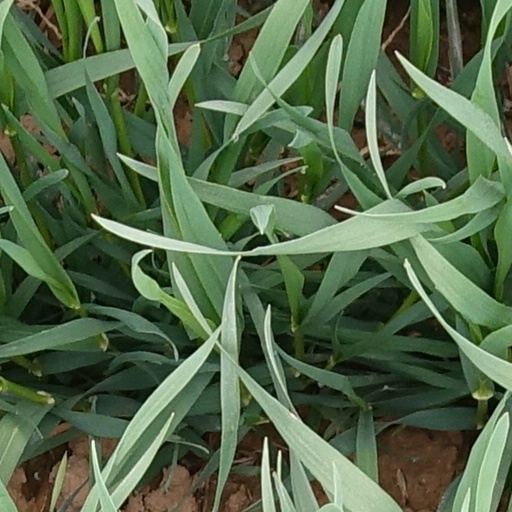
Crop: wheat